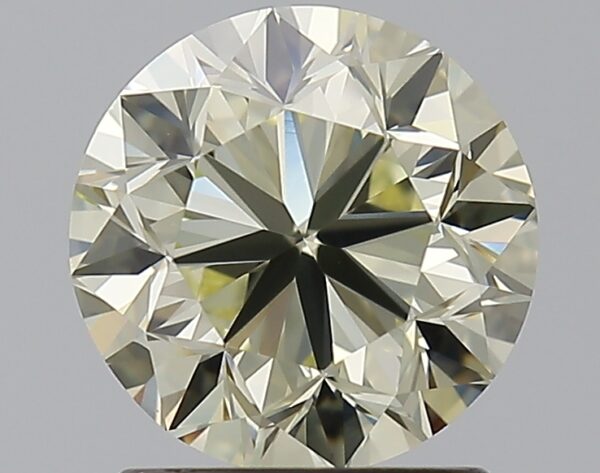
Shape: round
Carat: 1.5
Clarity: VS1
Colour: S-T
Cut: GD
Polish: EX
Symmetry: VG
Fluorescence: M
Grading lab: GIA
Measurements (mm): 6.94 x 7.02 x 4.62